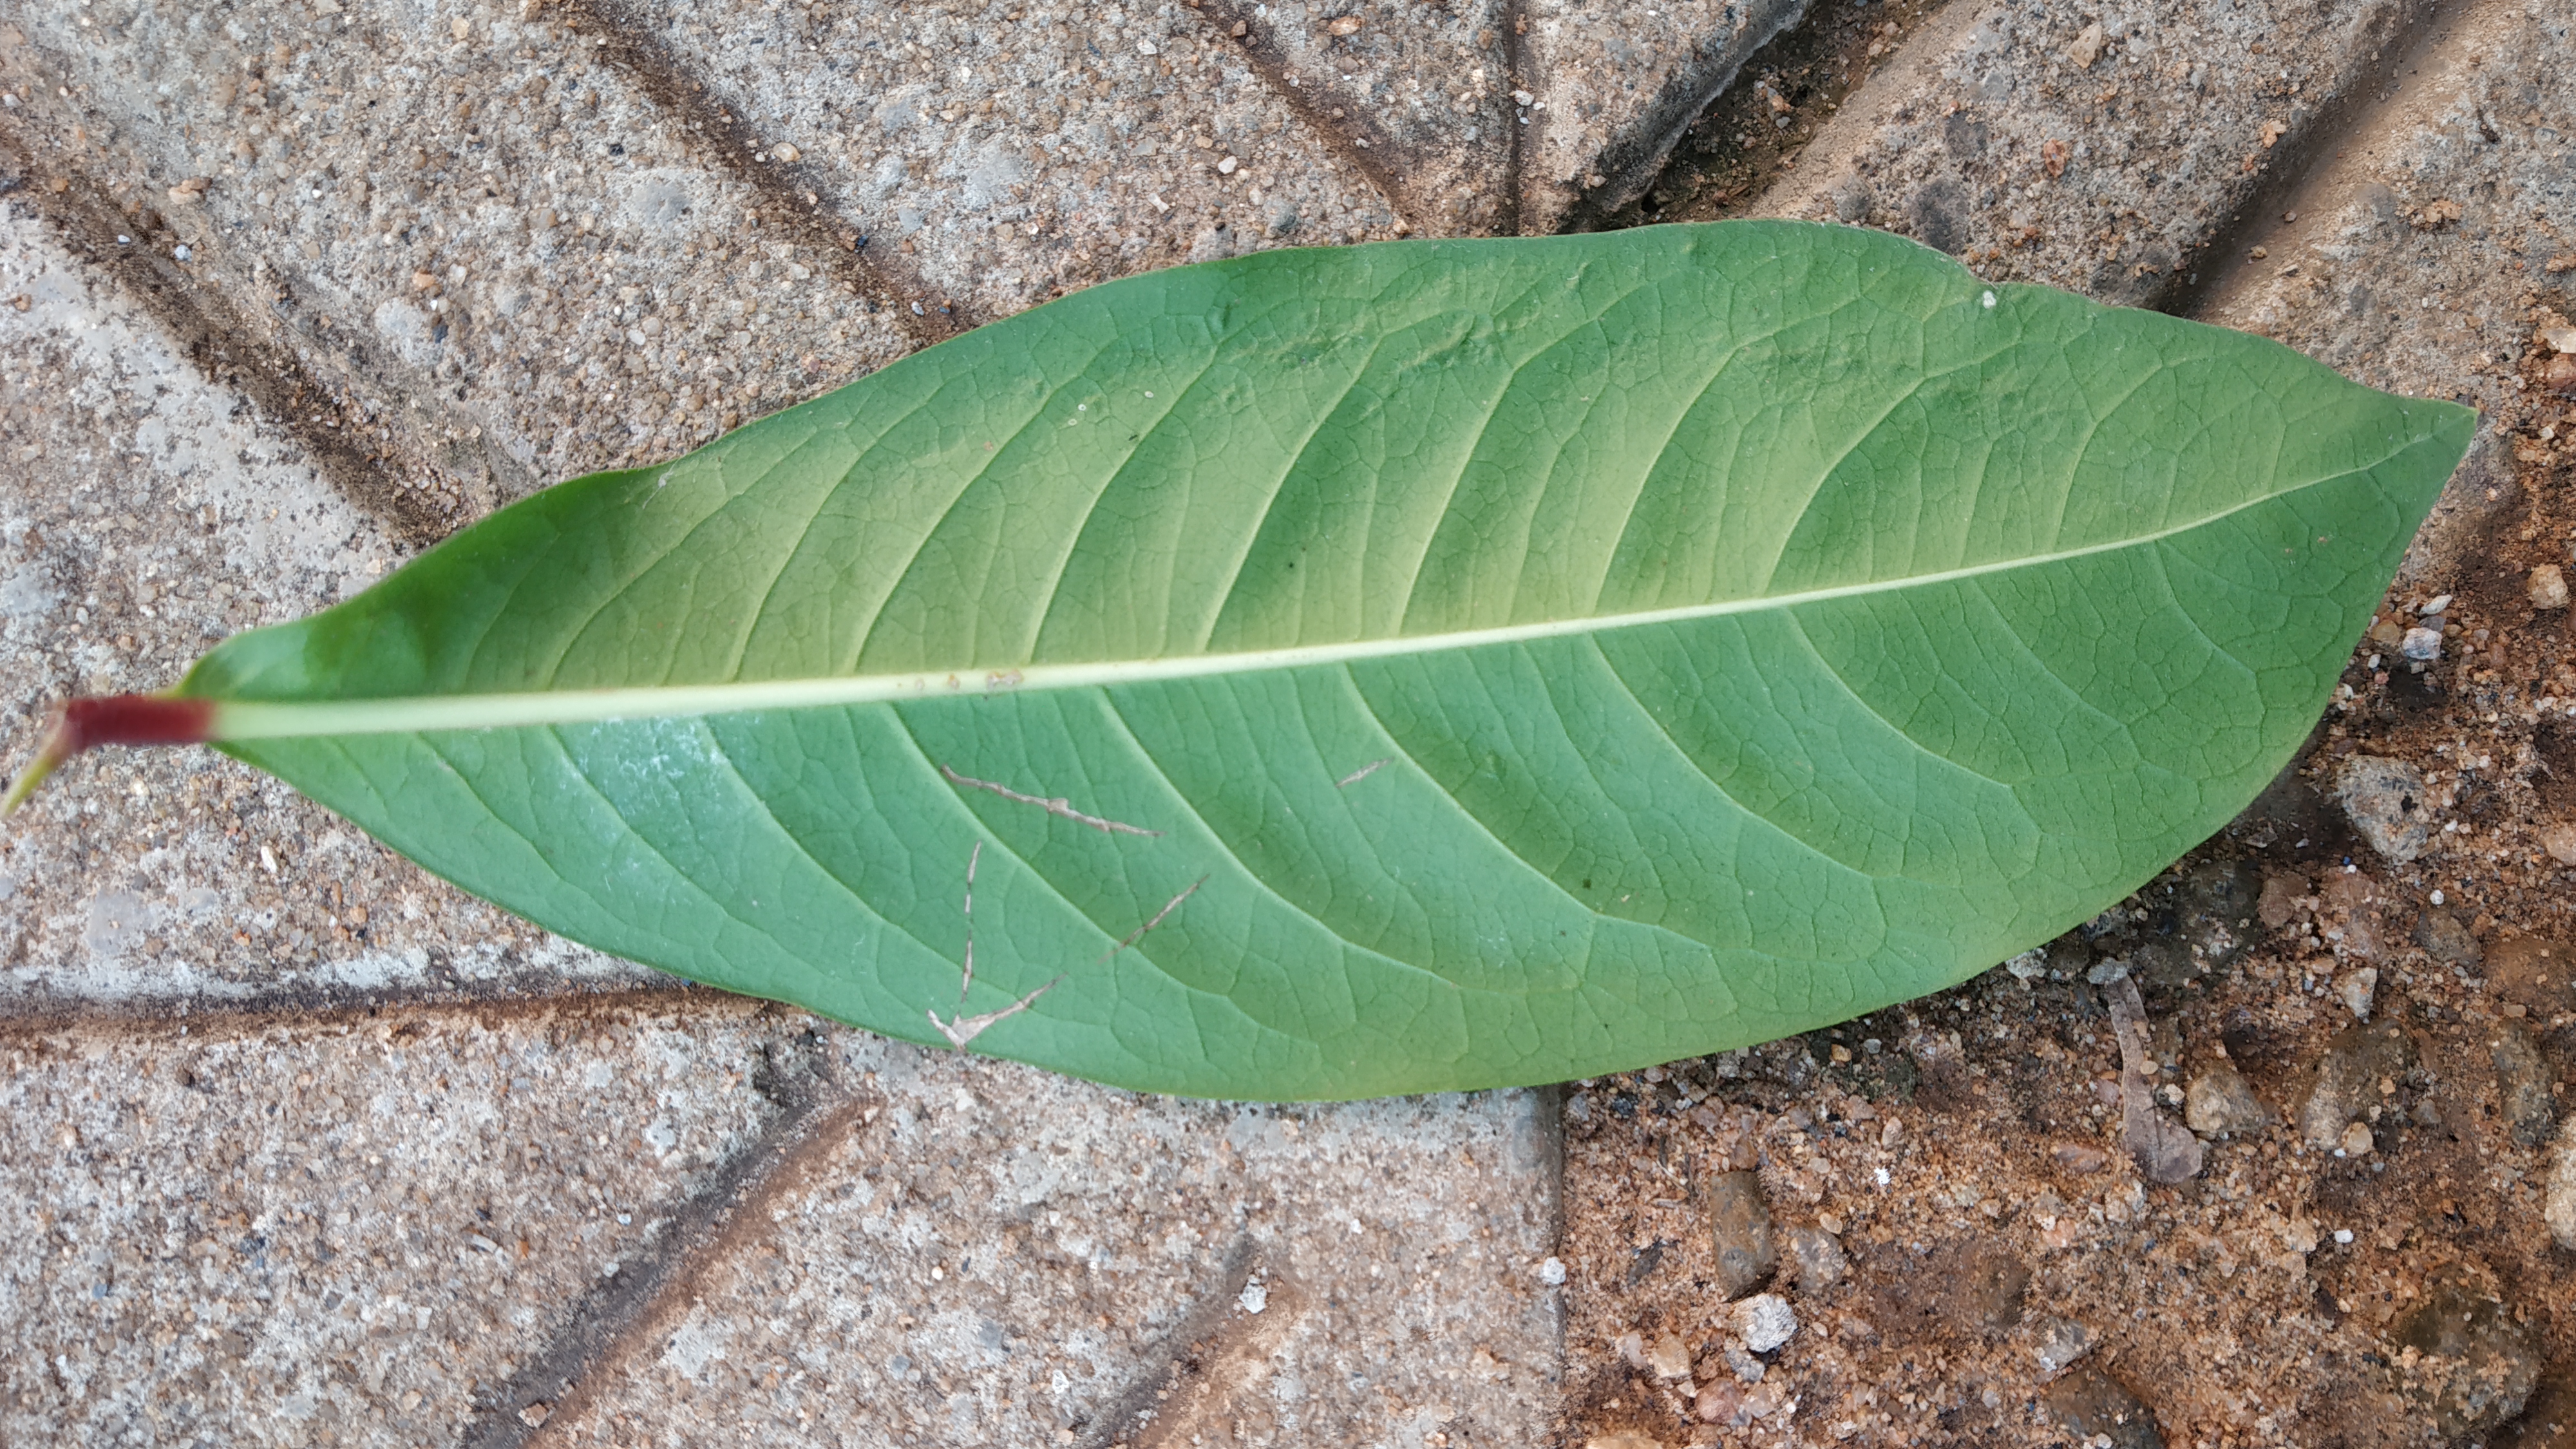
Plant: kepala